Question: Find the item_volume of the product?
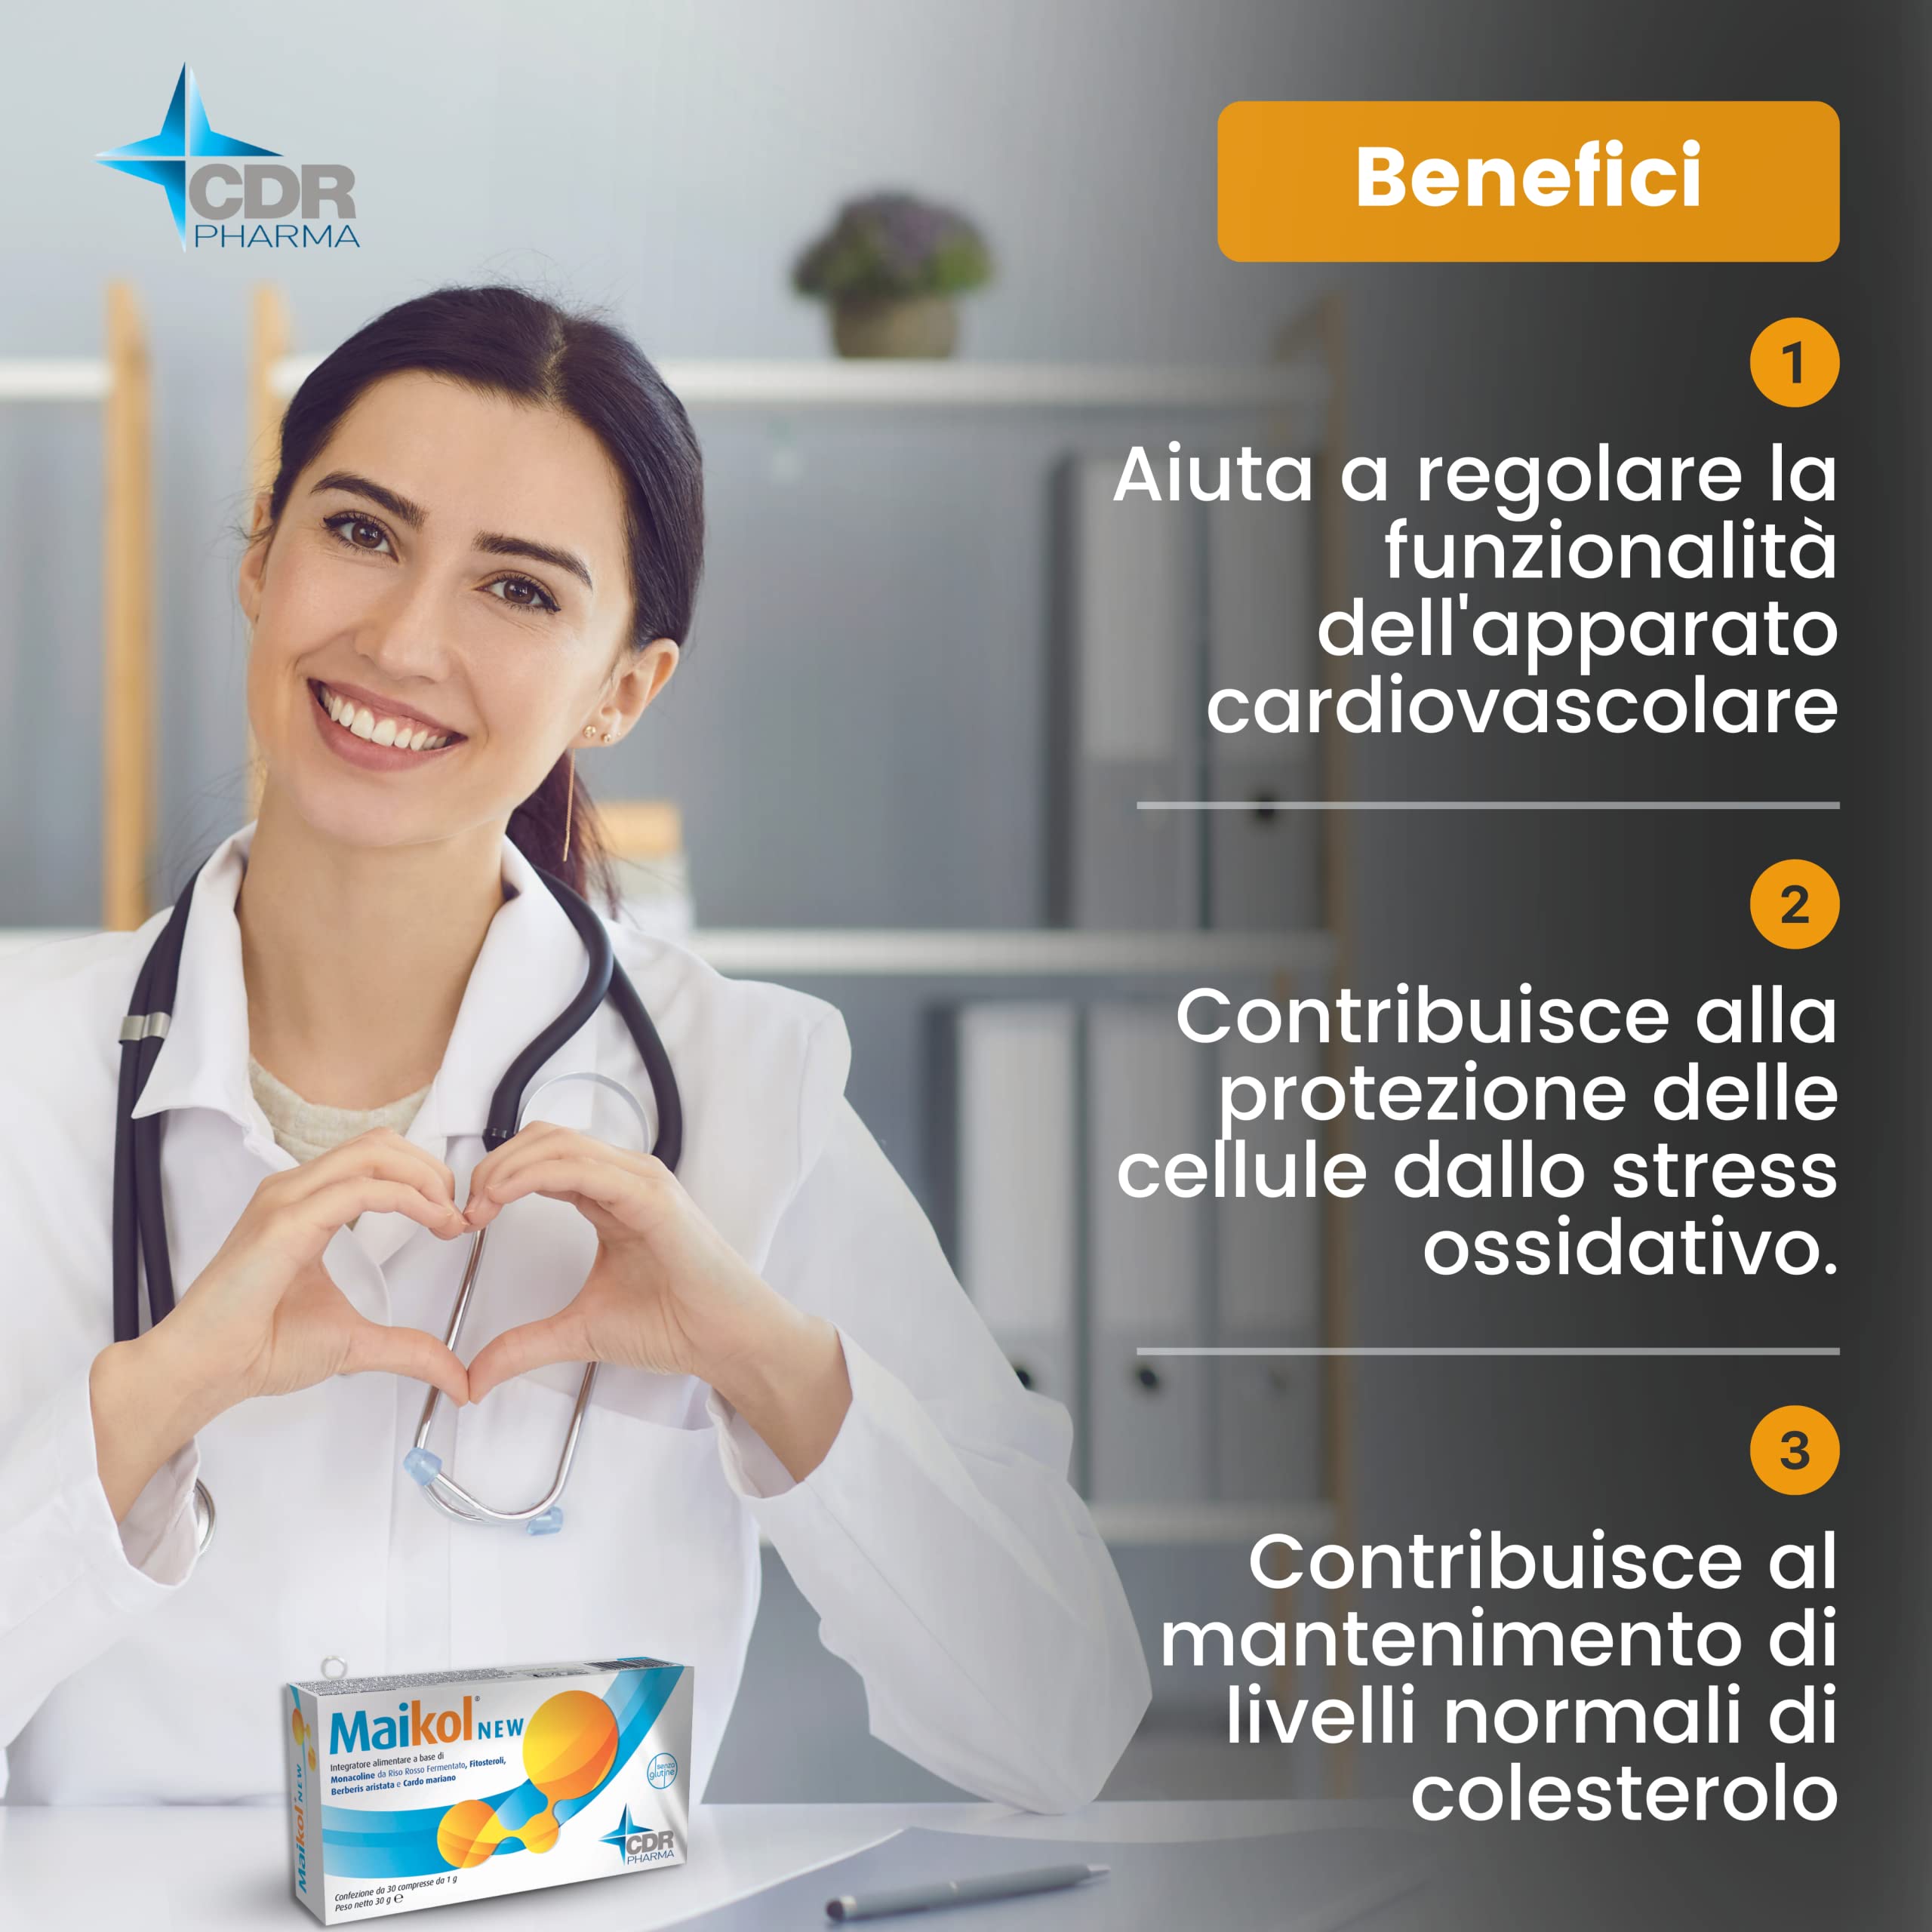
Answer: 3.0 gallon